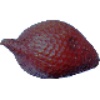
Label: Salak 1